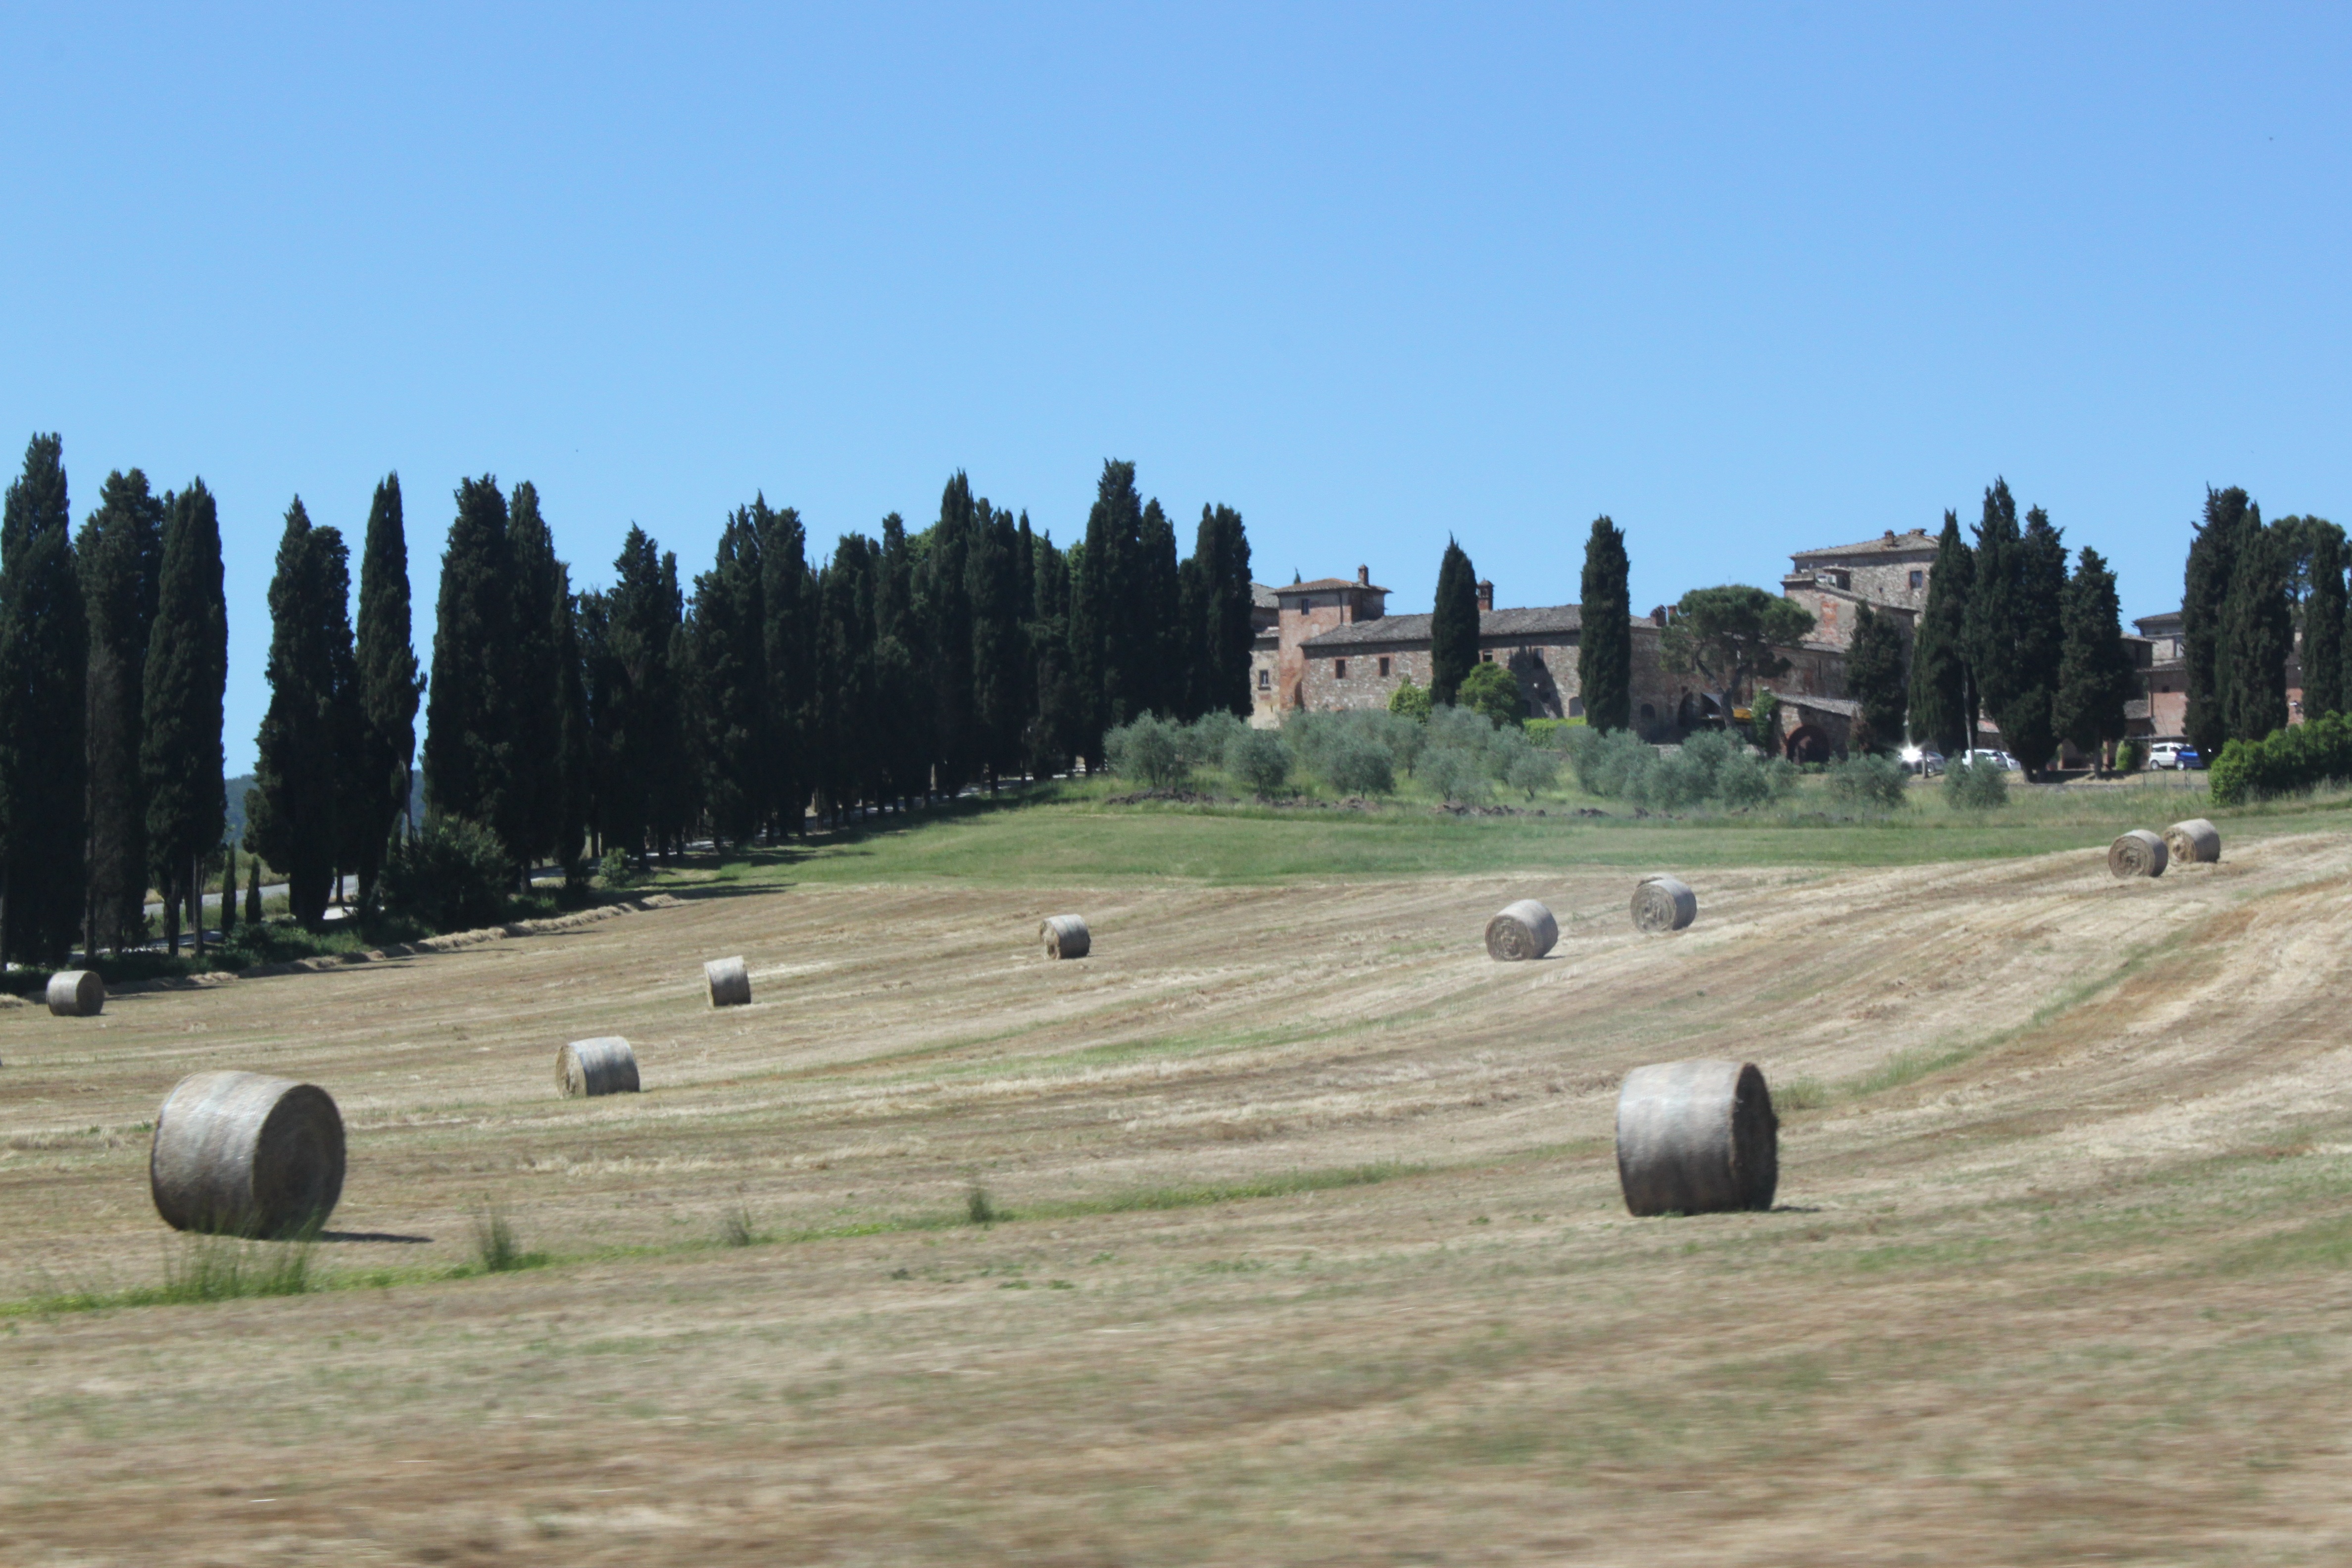
landscape, structure, italy, agriculture, toscana, hay bales, sport venue